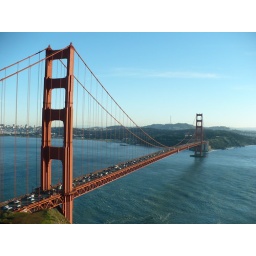
Golden Gate bridge in a clear day!!